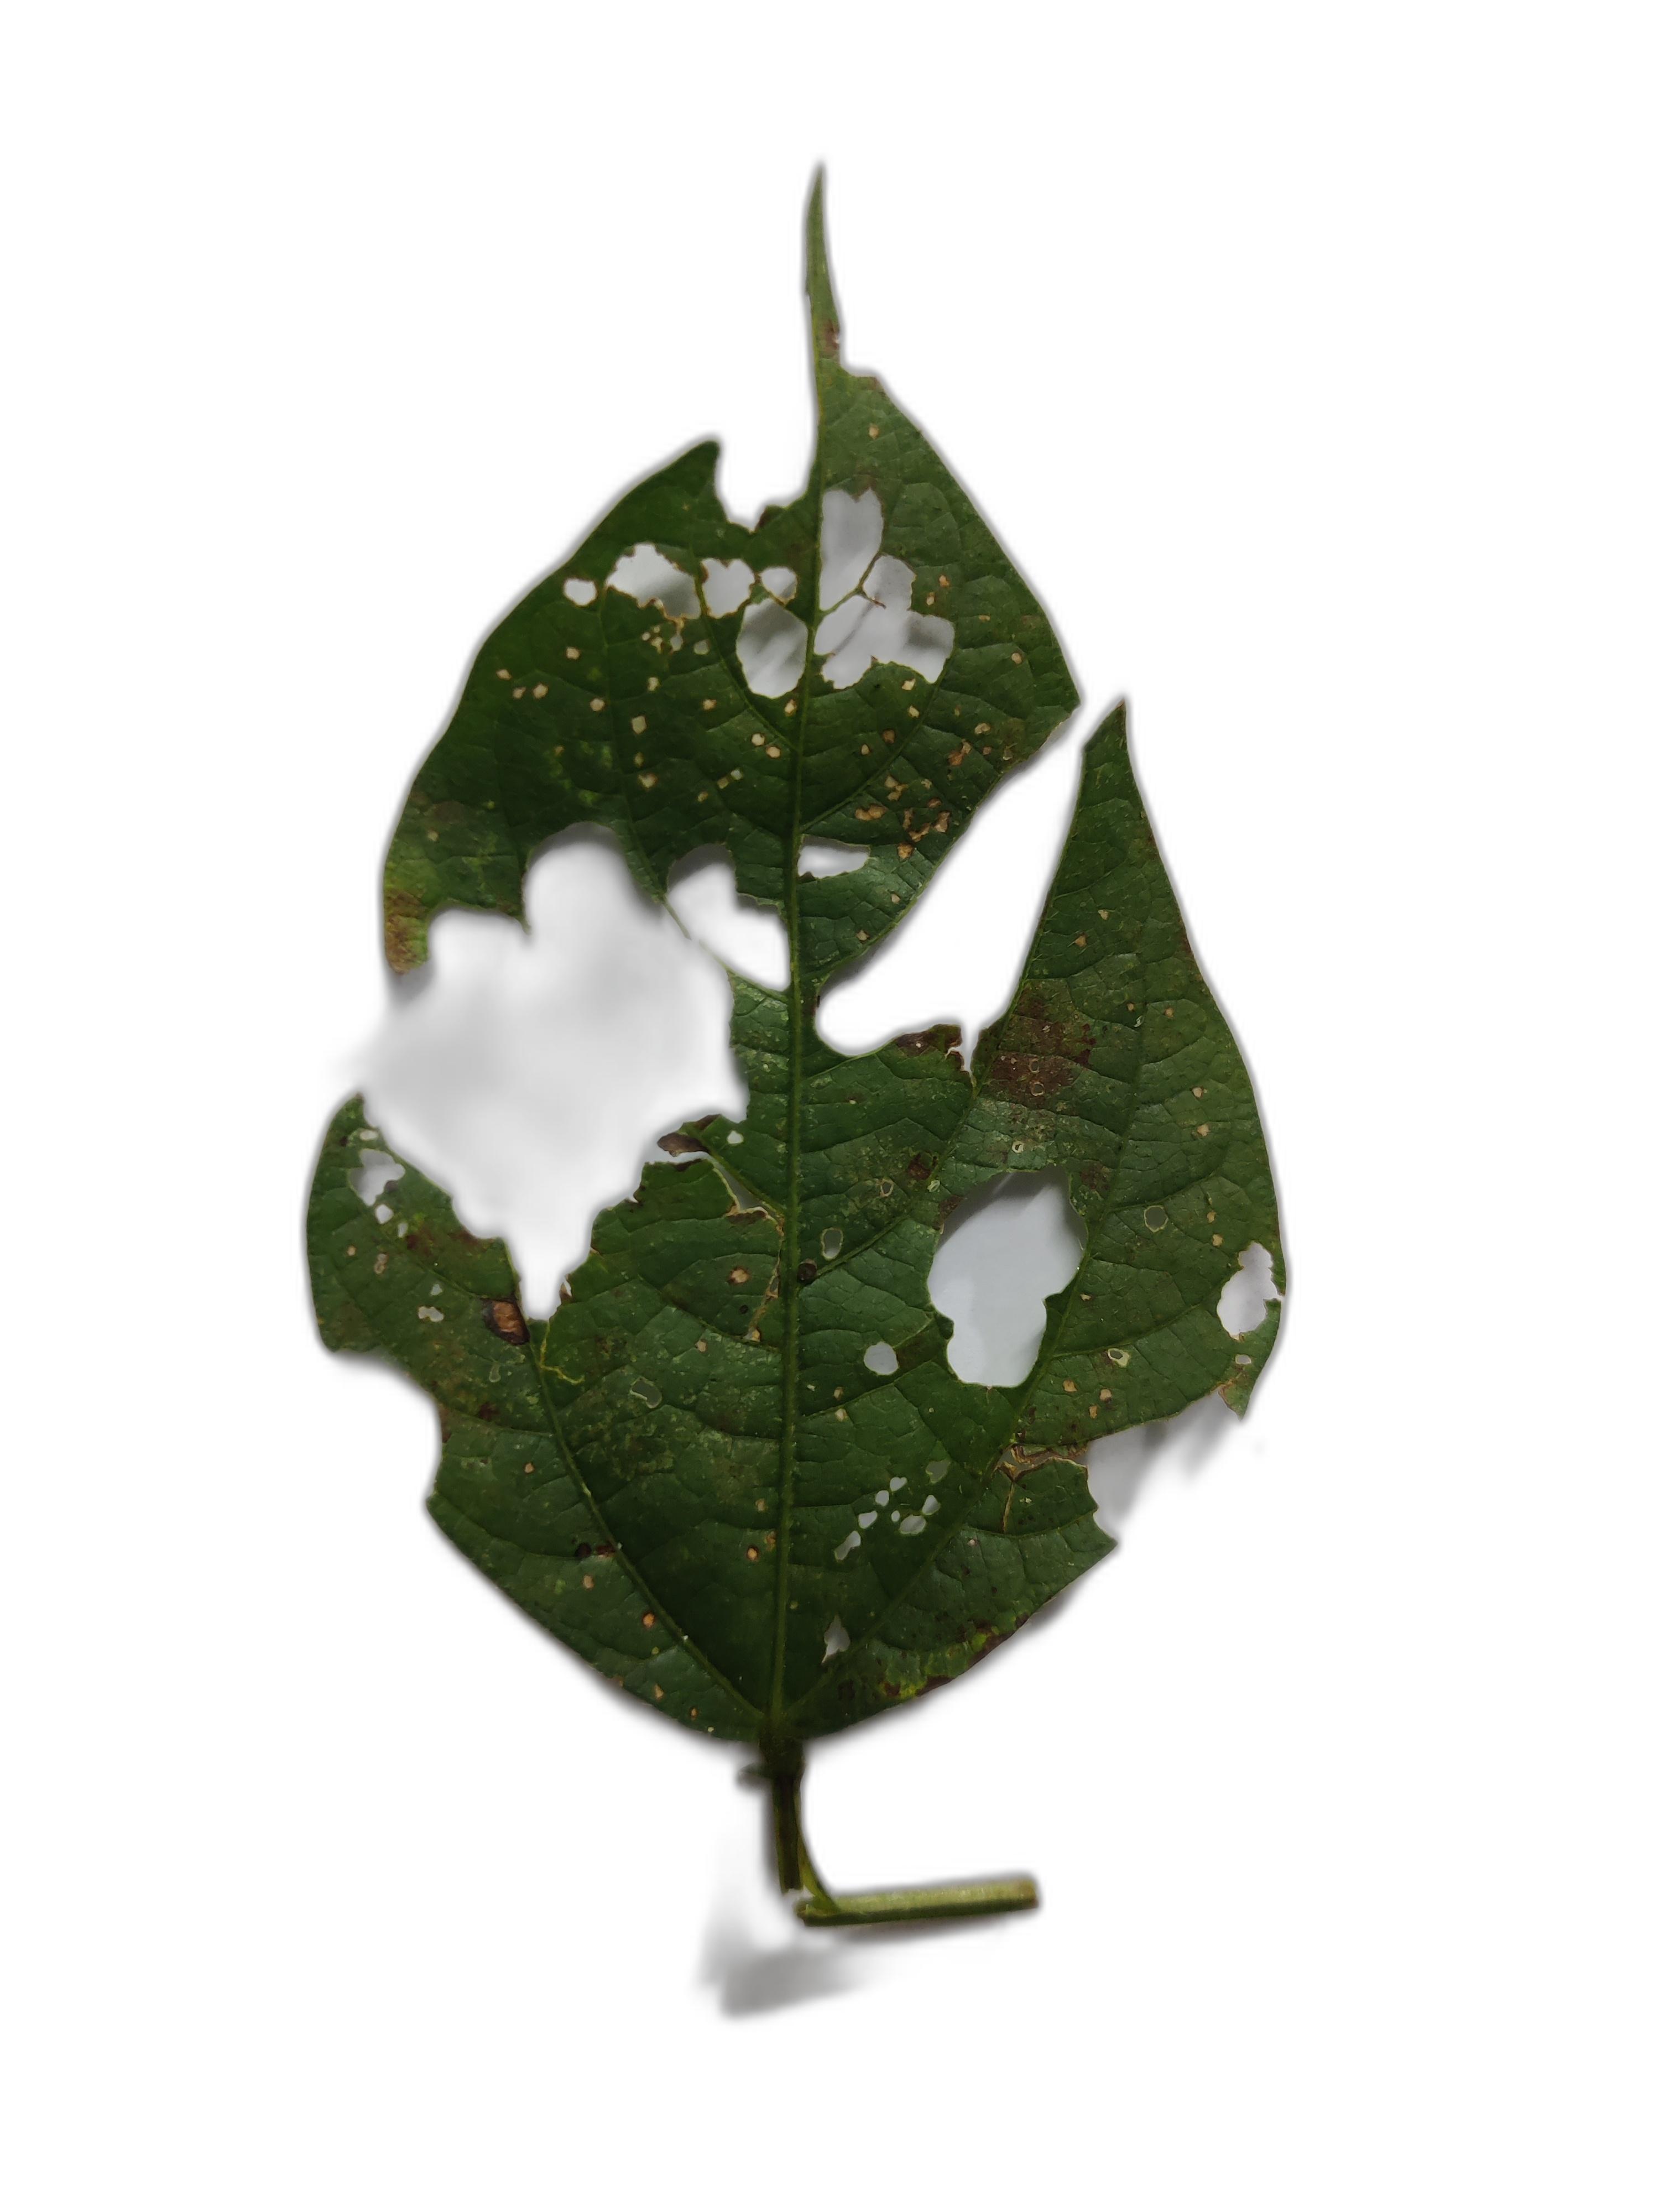
Label: Cercospora leaf spot